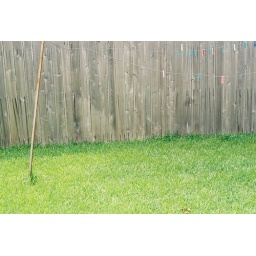
A photo of a clothes line, set against a wooden fence.